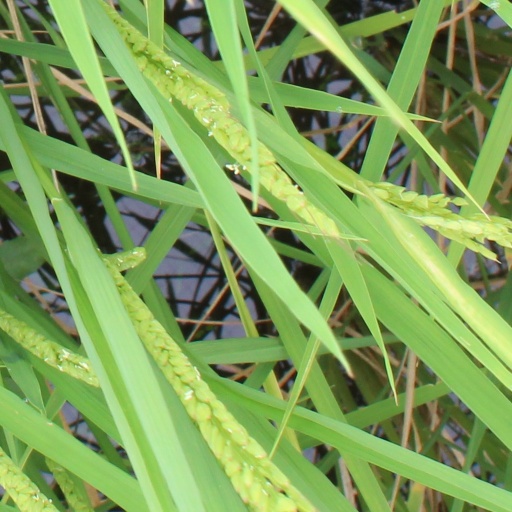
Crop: rice